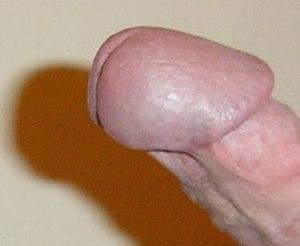
La circoncision, en latin : circumcisio, « fait de couper autour, découpe », désigne, dans sa forme la plus répandue, l’ablation totale ou partielle du prépuce, en supprimant ainsi ses fonctions et laissant le gland du pénis en permanence à découvert. Selon l’Organisation mondiale de la santé, en 2009, 661 millions d’hommes de plus de 15 ans seraient circoncis, soit environ 30 % de la population masculine mondiale.